Downtown West End, Calgary

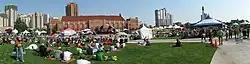
Calgary International Reggae Festival in Millennium Park, Mewata Armouries in background

The Shaw Millennium Park and Mewata Armouries are located in the western area of the neighbourhood, while paved multi-use (bicycle, walking, rollerblading, etc.) paths line the northern rim along the Bow River.